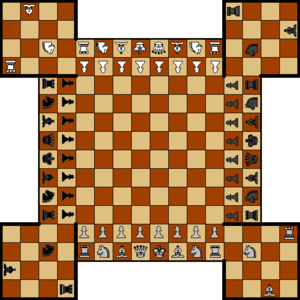
Les échecs forteresse sont une variante du jeu d'échecs à quatre joueurs décrite pour la première fois en 1850 mais probablement déjà jouée en Russie dès le XVIIIᵉ siècle, et à laquelle Tchigorine et le champion du monde Capablanca notamment se seraient essayés.